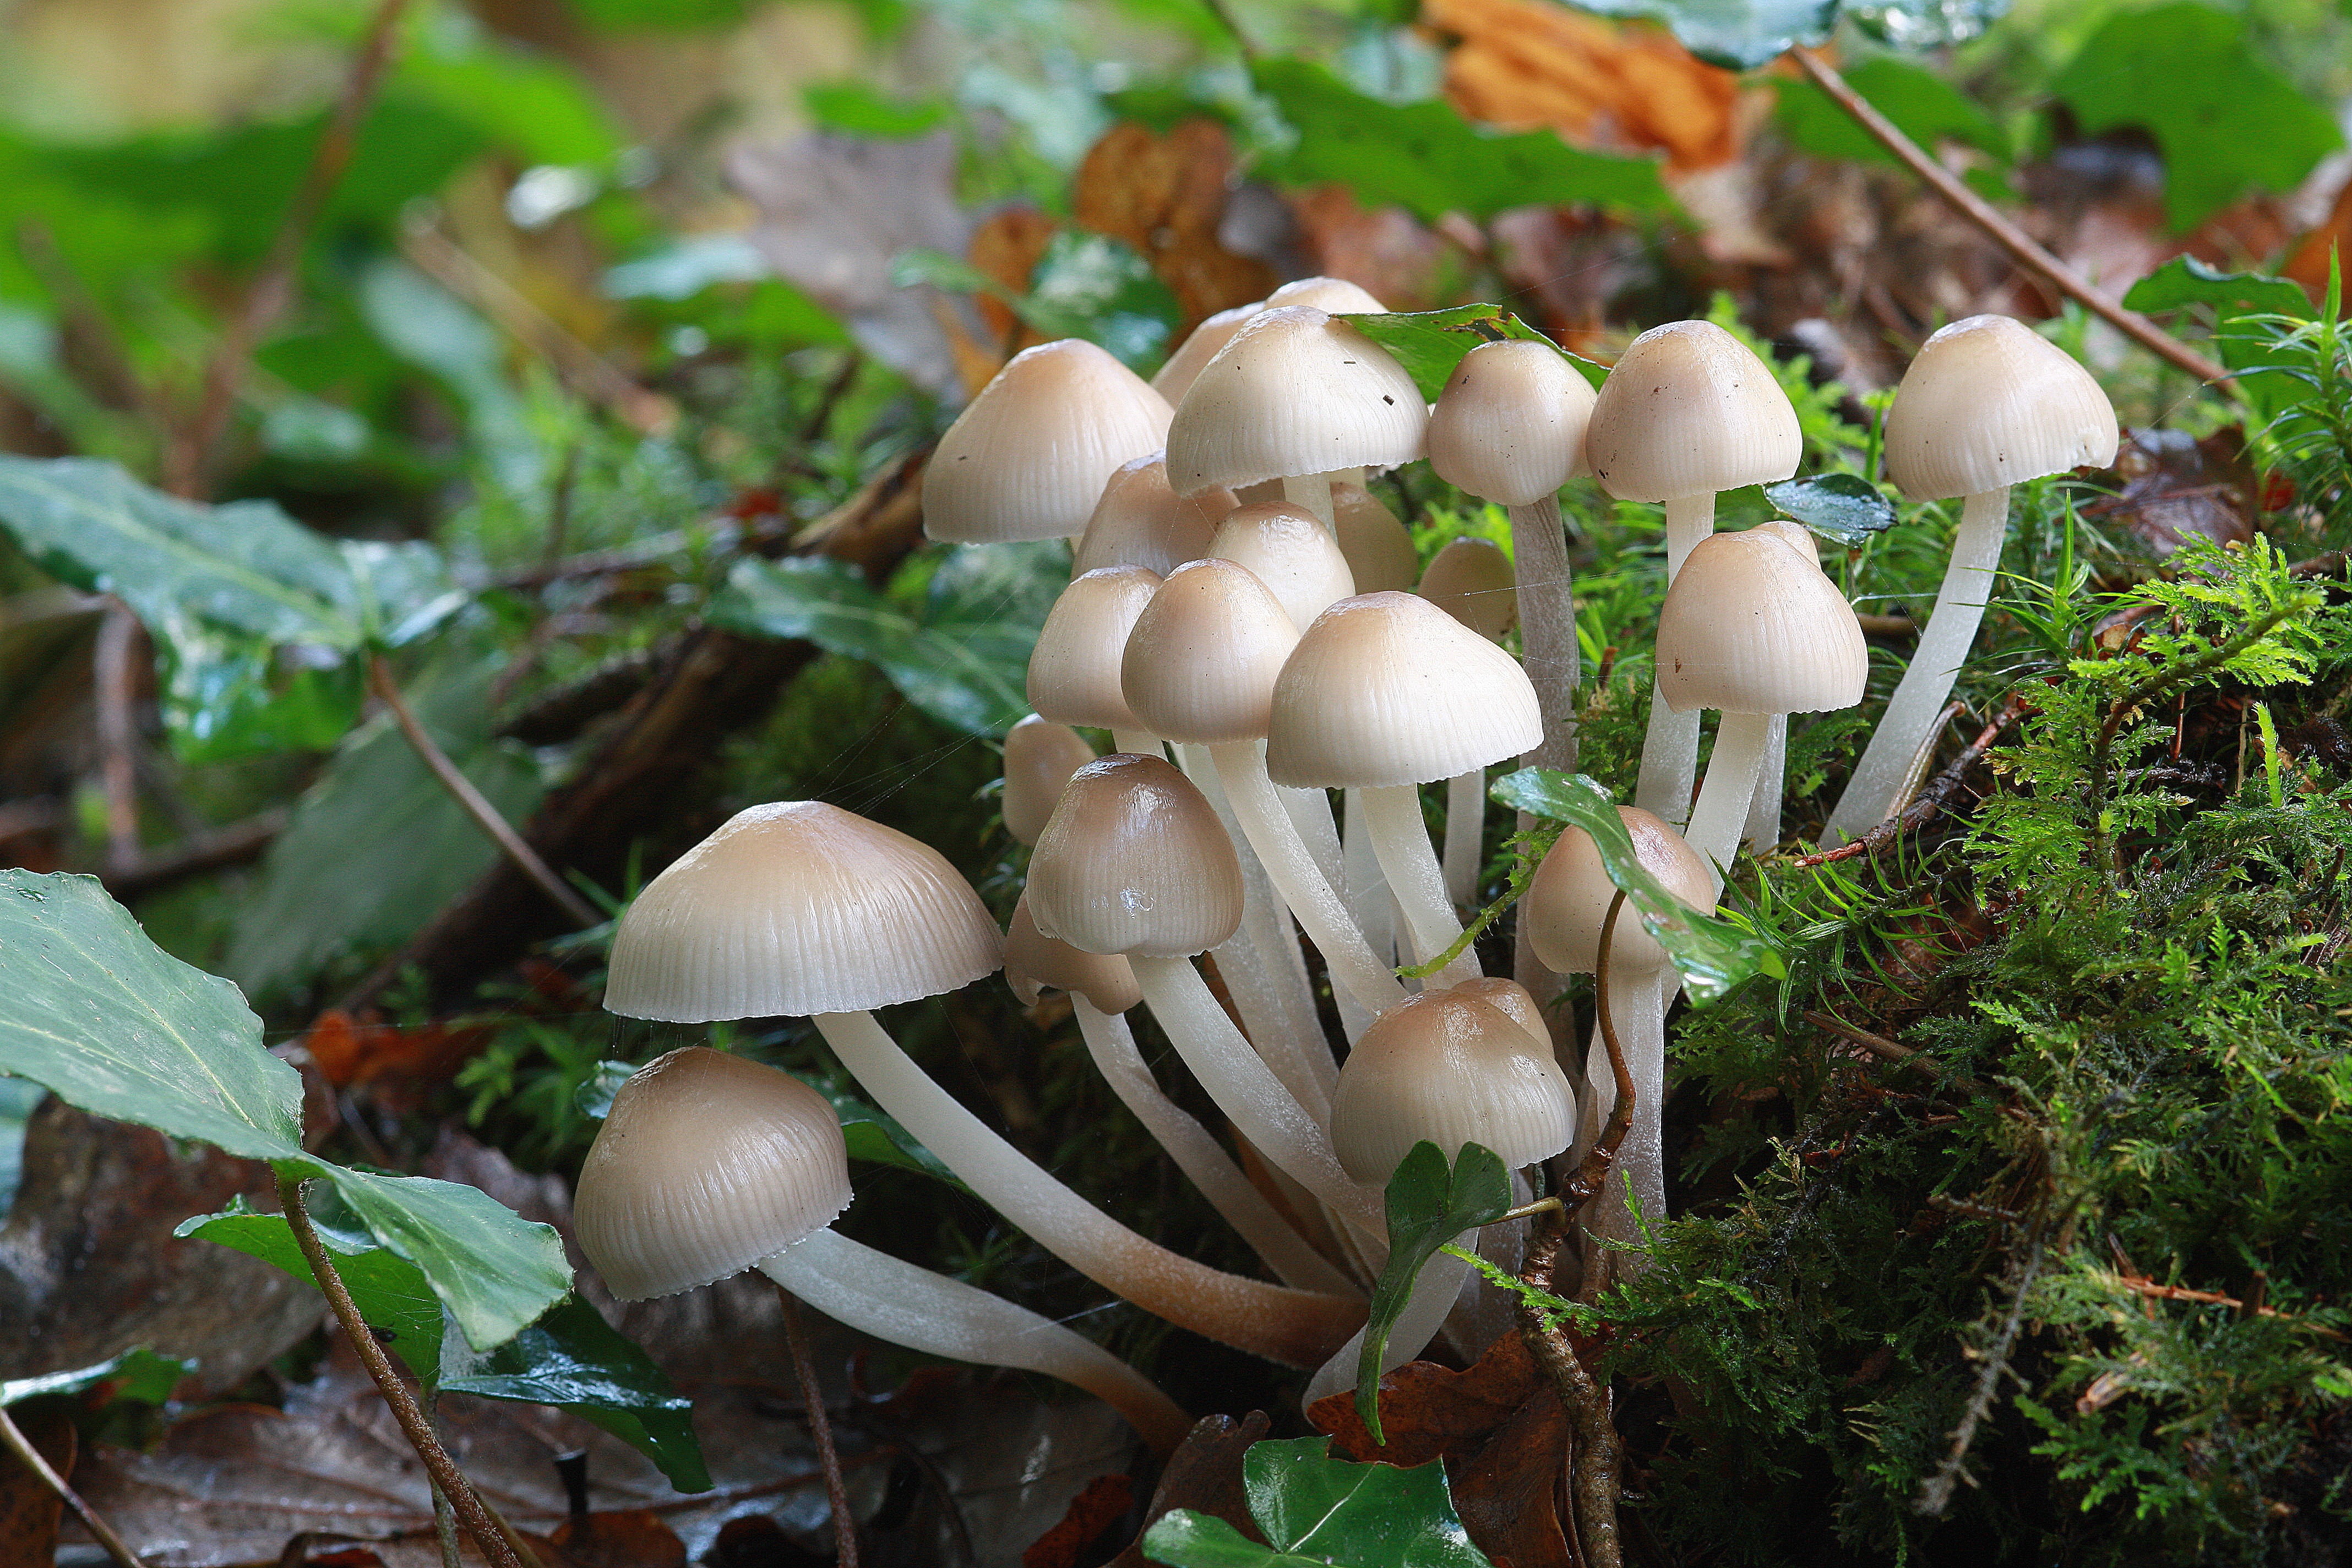
nature, forest, fall, flower, botany, mushroom, flora, fungus, mushrooms, woodland, agaric, bolete, auriculariales, agaricus, whites, oyster mushroom, edible mushroom, agaricomycetes, agaricaceae, champignon mushroom, penny bun, pleurotus eryngii, auriculariaceae